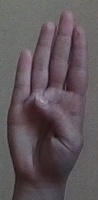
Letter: kaaf